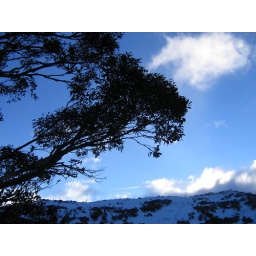
View from our bedroom window as the clouds roll in over Mount Piper at the end of the day.